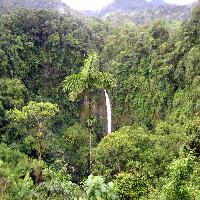
Weather: cloudy or overcast